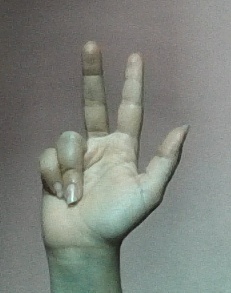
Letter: al